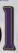
Number: 1